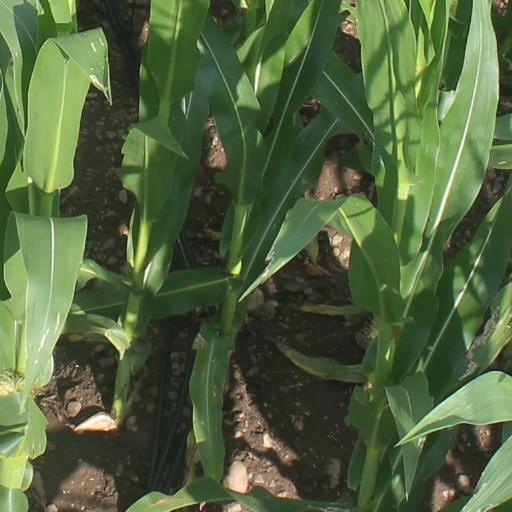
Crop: maize; corn